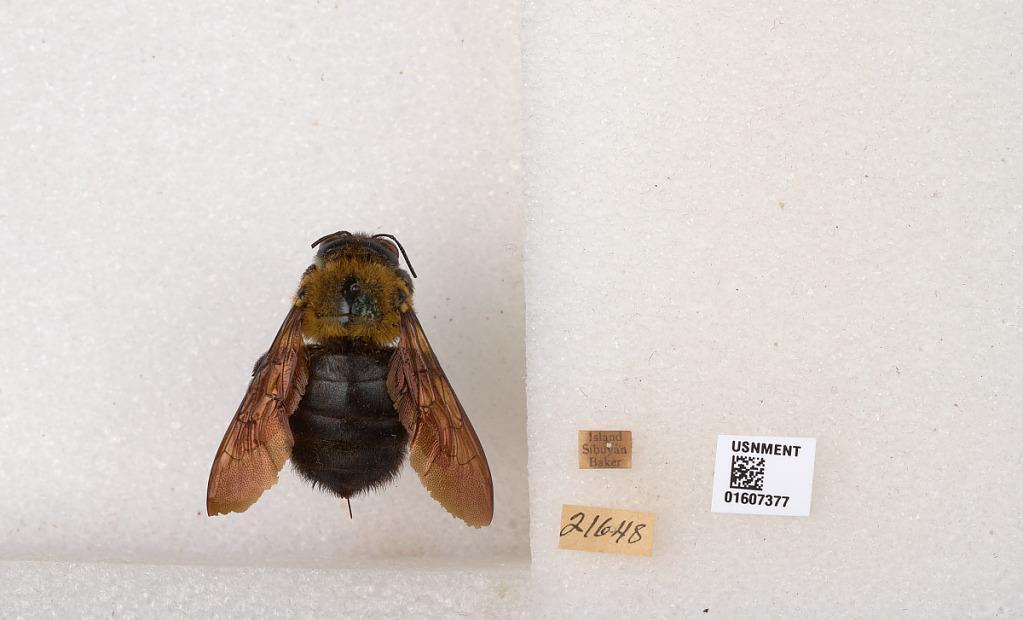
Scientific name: Xylocopa (Koptortosoma) cuernosensis (Cockerell)
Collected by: Baker
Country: Philippines
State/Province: Mimaropa
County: Rombion
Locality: Island Sibuyan
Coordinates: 12.3869, 122.561